Jerzy Stuhr

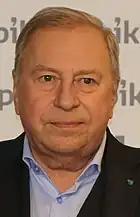
Stuhr in 2018

Jerzy Oskar Stuhr (18 April 1947 – 9 July 2024) was a Polish film and theatre actor. Considered one of the most popular, influential and versatile Polish actors and an icon of Polish cinema, he also worked as a screenwriter, film director, voice actor and drama professor. He served as the rector of the Ludwik Solski Academy for the Dramatic Arts in Kraków for two terms: from 1990 to 1996 and again from 2002 to 2008.